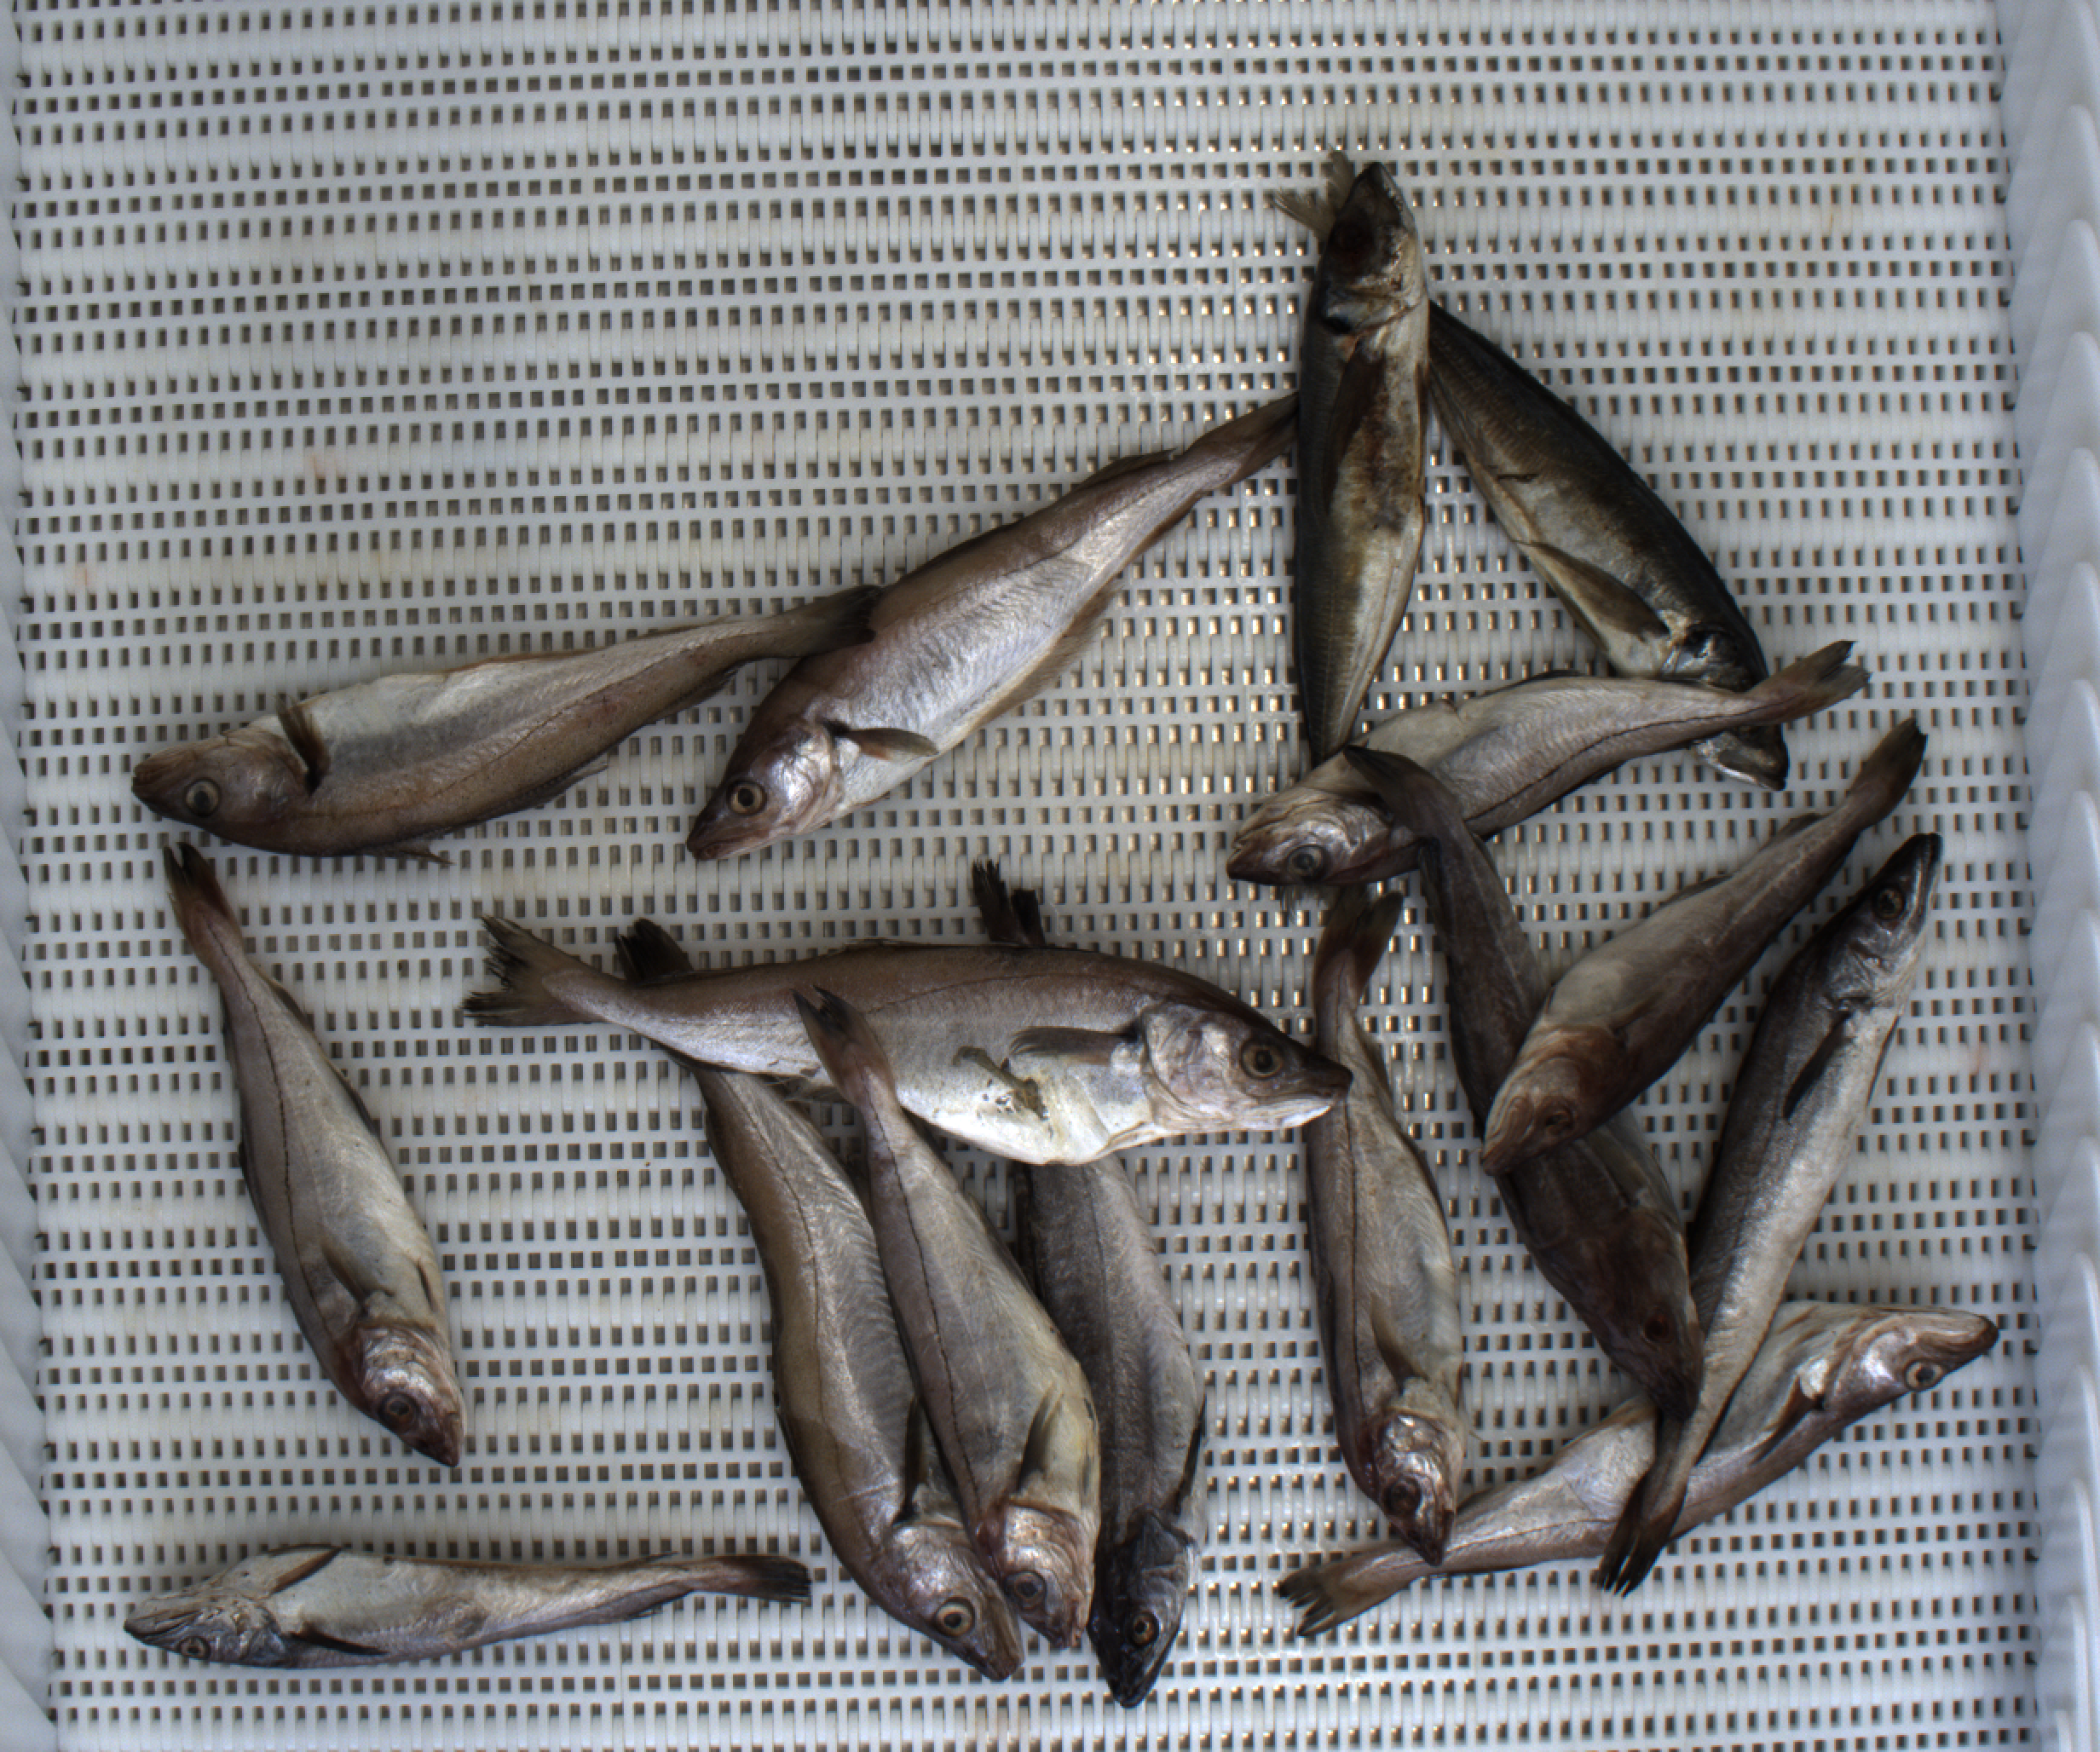
Total fish: 16
Cod: 2
Haddock: 4
Whiting: 5
Hake: 3
Horse mackerel: 2
Saithe: 0
Other: 0